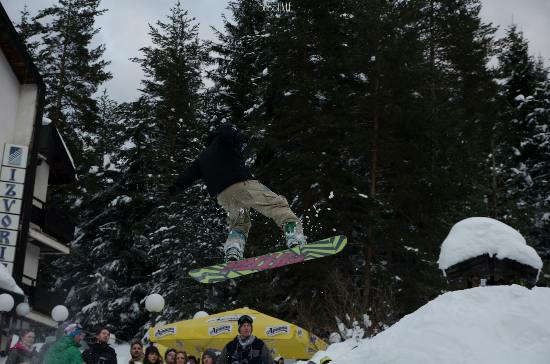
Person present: Yes